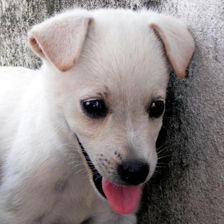
Label: animals